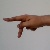
The image shows a hand gesture representing the letter 'P' in Indian Sign Language.